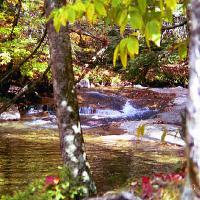
Weather: sun or clear